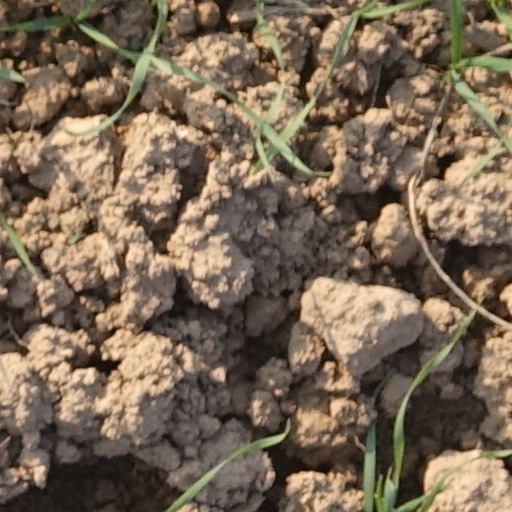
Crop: wheat